Let It Snow: Three Holiday Romances

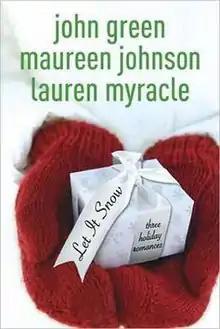

Let It Snow: Three Holiday Romances is a fix-up novel comprising three separate stories that intertwine with one another. It was released on 2 October 2008 through Speak. The stories are "The Jubilee Express" by Maureen Johnson, "A Cheertastic Christmas Miracle" by John Green, and "The Patron Saint of Pigs" by Lauren Myracle. The book follows three different teenagers as they experience a huge snow storm in the town of Gracetown during the Christmas season.